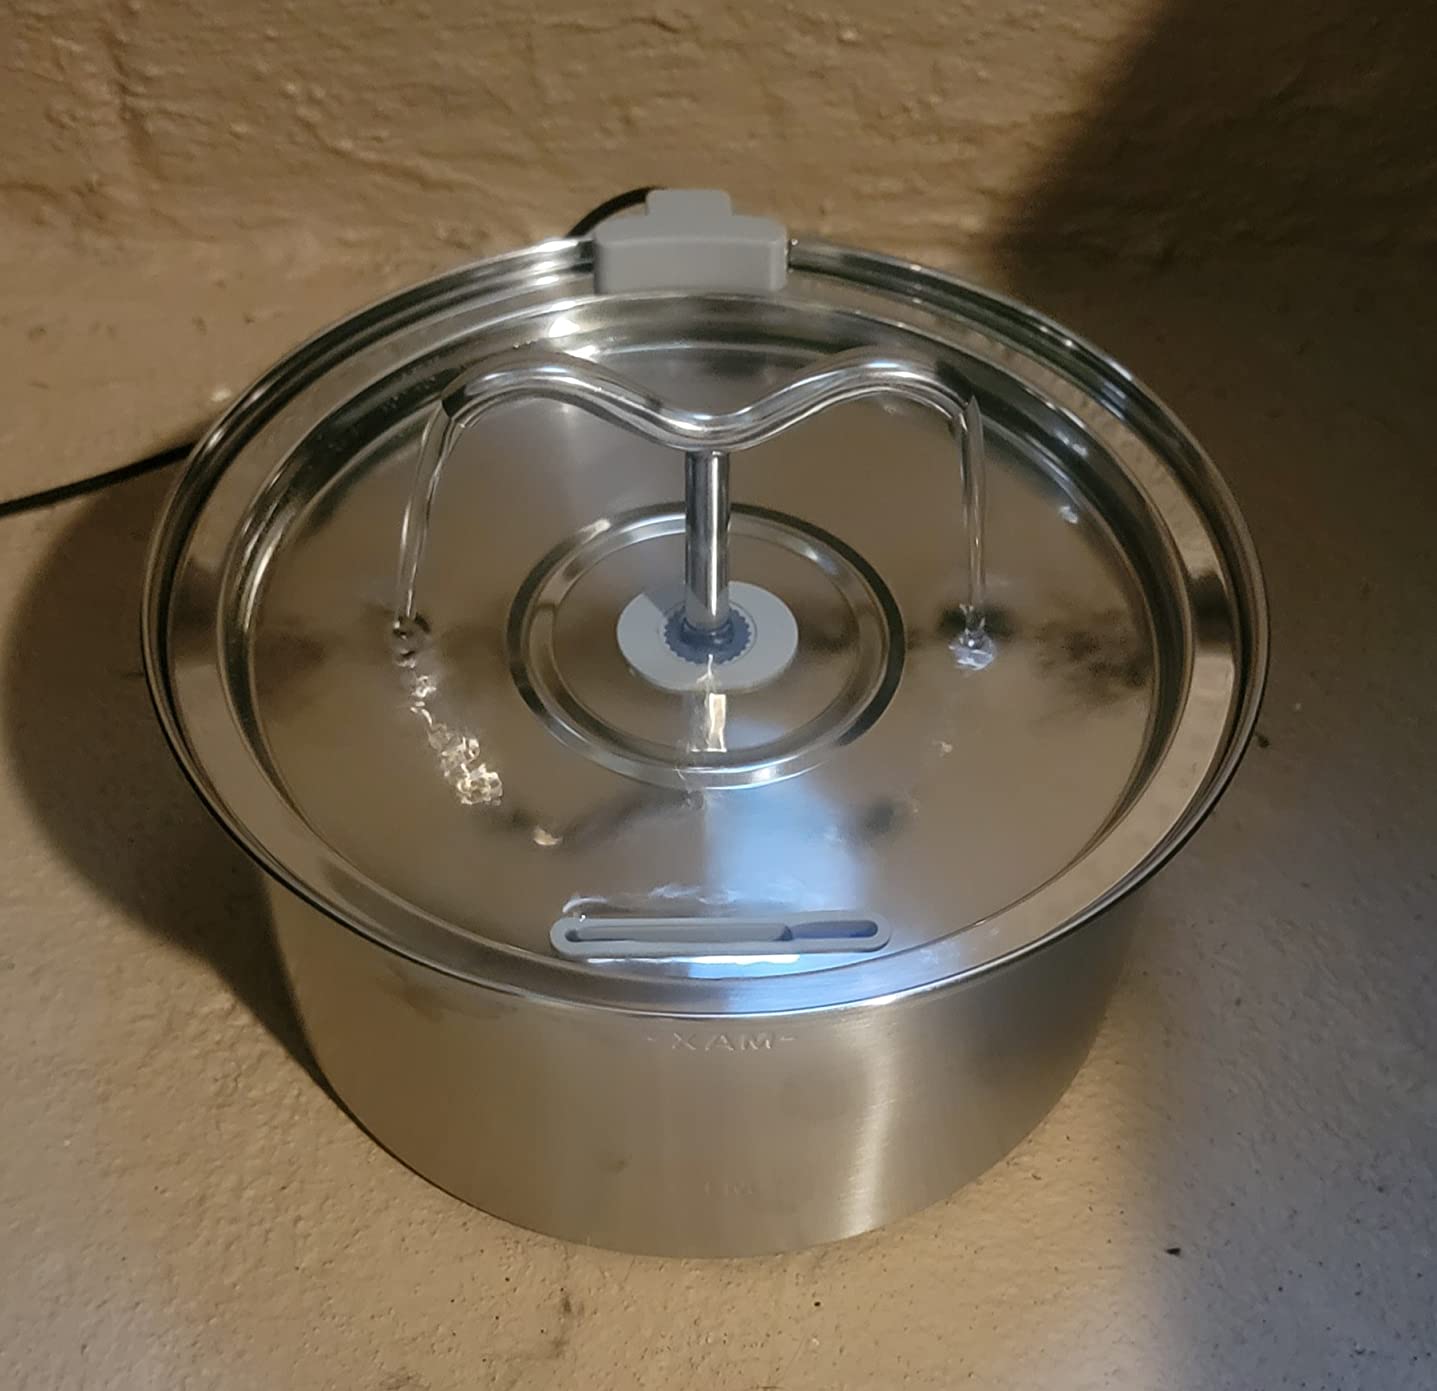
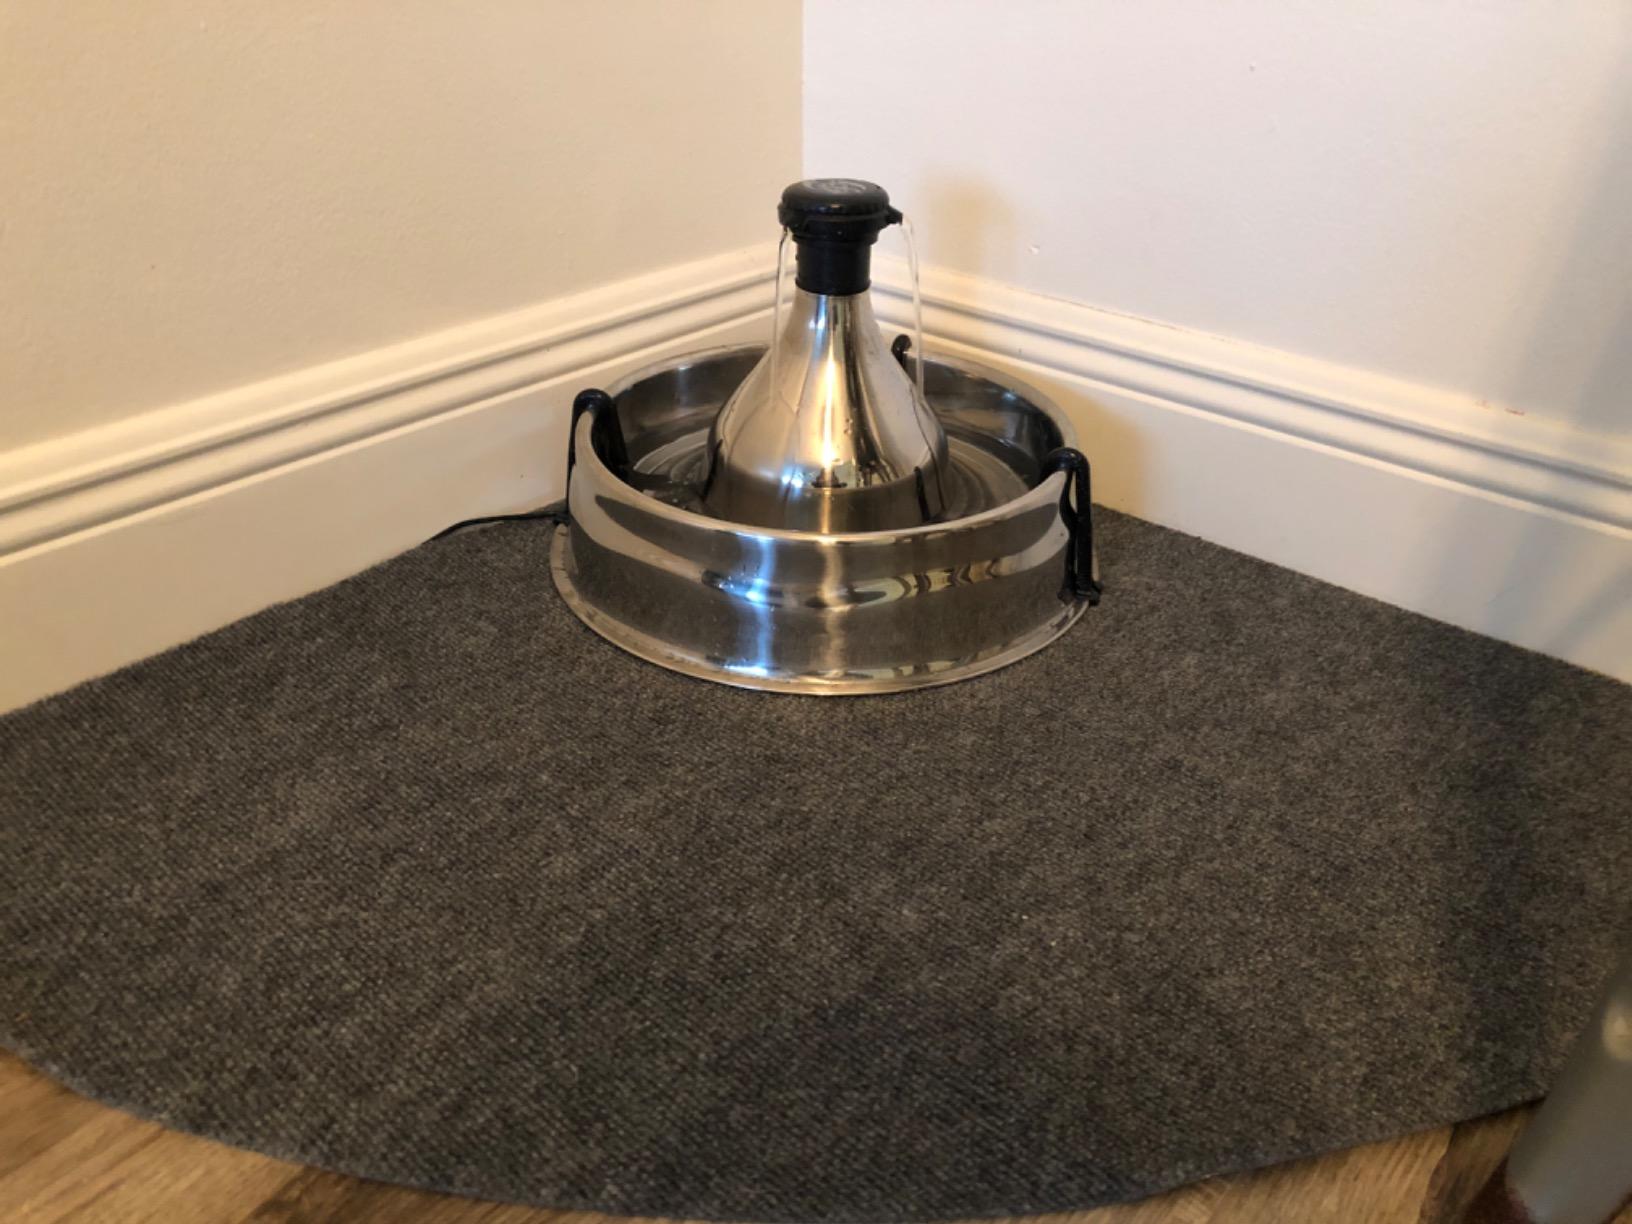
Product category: items_bowl
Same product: no